History of Cambridgeshire

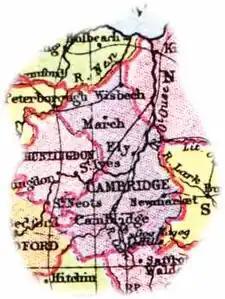
Map of the Cambridgeshire area (1904)

The English county of Cambridgeshire has a long history.